Falcon Hall

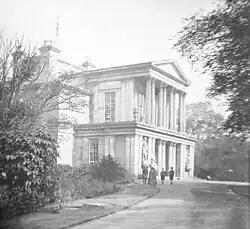
Falcon Hall, Edinburgh

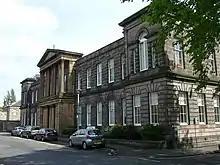
The former Bartholomew & Son premises on Duncan Street, incorporating part of Falcon Hall

Falcon Hall was a large mansion home in Morningside, Edinburgh. It was built in 1780 by William Coulter, a wealthy hosier and baillie who served as Lord Provost of Edinburgh from 1808 until his death in 1810.